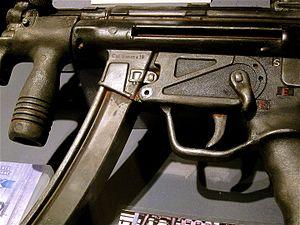
Pistolet mitrailleur MP-5 en mousse de polyuréthane utilisè par le comédien Keanu Reeves dans le film Matrix réalisè par les frères Wachowski en 1999. source